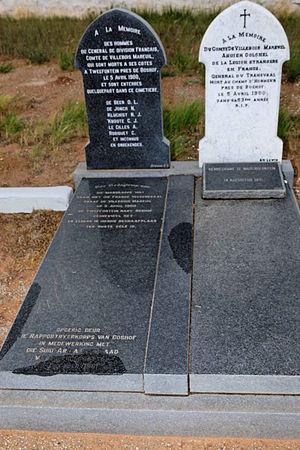
Georges Henri Anne Marie Victor, comte de Villebois-Mareuil, né le 22 mars 1847 à Nantes et mort à Boshof, en Afrique du Sud, le 5 avril 1900, est un militaire français. Il reste principalement connu pour son engagement aux côtés des Boers contre l'armée britannique lors de la seconde guerre des Boers.